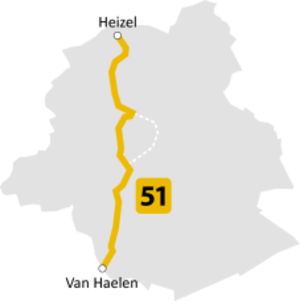
Itinéraire de la ligne 51 du tramway de Bruxelles.
La ligne 51 du tramway de Bruxelles est une ligne de tramway mise en service le 30 juin 2008, qui relie Van Haelen au Stade.